Kataklysm

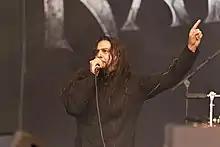
Maurizio Iacono in 2015

The band released their eleventh studio album, "Waiting for the End to Come", on October 29, 2013, followed by their twelfth album, "Of Ghosts and Gods", on July 31, 2015. Both albums received widespread acclaim. Kataklysm's thirteenth studio album, "Meditations", was released in June 2018. "Meditations" became the band's first album to chart on the Billboard Top 100, peaking at #61. It also marked their highest charting positions in Germany, Austria, Switzerland, and their native Canada.